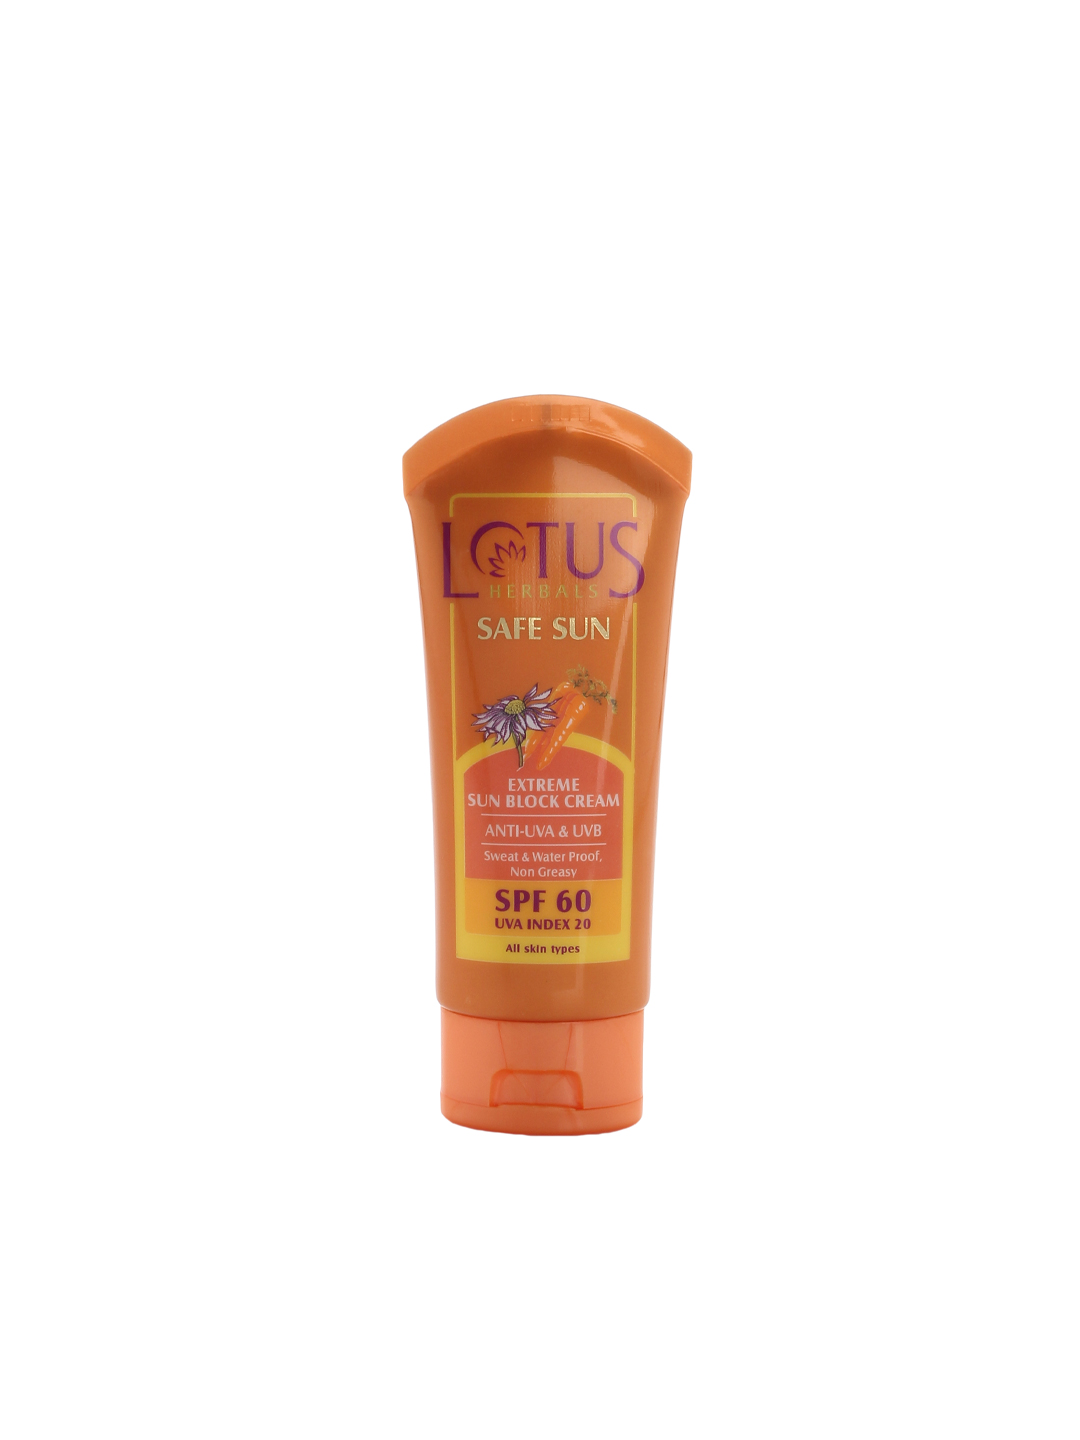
Lotus Herbals Extreme Sun Block Sunscreen
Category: Personal Care / Skin Care / Sunscreen
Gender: Women
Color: Orange
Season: Spring 2017
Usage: Casual